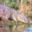
Label: crocodile